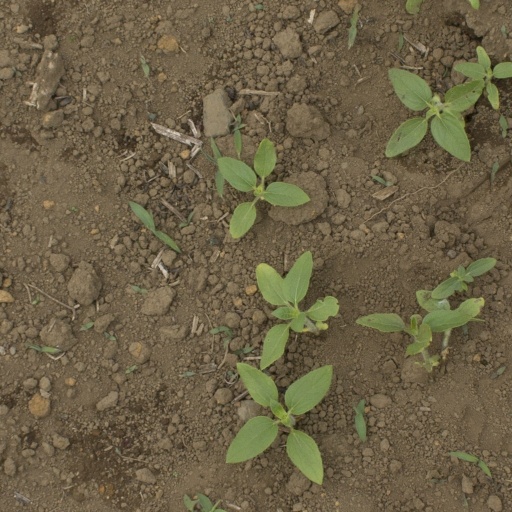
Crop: Jerusalem artichoke